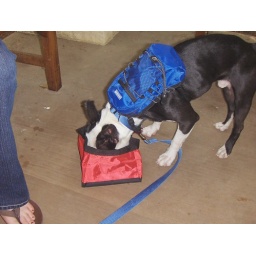
Ear deep in collapsible water bowl